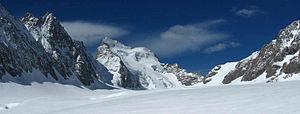
Le Dauphiné est une entité historique et culturelle, jadis nommée Viennois parce que Vienne fut par le passé la capitale de toute cette ancienne province Viennoise située dans le quart sud-est de la France actuelle. Le Dauphiné de Viennois fut un État, sous l’autorité des comtes d’Albon, qui prirent le titre de dauphins. Cette entité apparaît dans l'ancienne Provence, et était une subdivision du Saint-Empire romain germanique, de ses origines admises au XIᵉ siècle, jusqu'à son rattachement en 1349 au royaume de France. En 1343 le roi de France Philippe VI de Valois avait décidé, lors de son séjour à Sainte-Colombe, et acté par lettres patentes datée d’août de la même année, que désormais lui et ses successeurs à qui appartiendra le Dauphiné seront appelé Dauphin de Viennois. La province continue à l'époque de s'étendre et acquiert sa forme définitive au XVᵉ siècle.
Le glacier Blanc est un glacier alpin, situé dans le département des Hautes-Alpes. C’est d'ailleurs le plus grand glacier du massif des Écrins avec ses cinq kilomètres de long, et ses 7 km².
Le dôme de neige des Écrins est un sommet alpin situé au pied de la barre des Écrins, à la limite entre les départements français de l'Isère et des Hautes-Alpes.
La barre des Écrins est un sommet des Alpes françaises culminant à 4 101 mètres d'altitude. Point culminant du massif des Écrins, du département des Hautes-Alpes et plus généralement du Dauphiné, il est le plus méridional des « 4 000 alpins ». Avant l'annexion de la Savoie en 1860, il était le point culminant de la France.